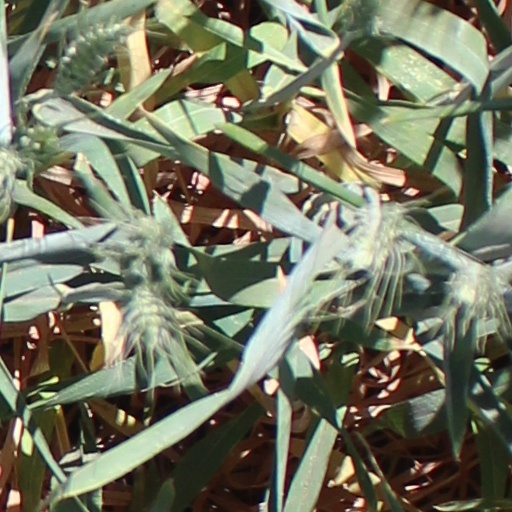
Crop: wheat